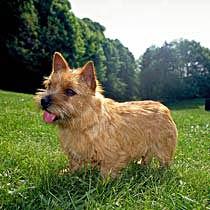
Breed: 203-n000016-Norwich_terrier